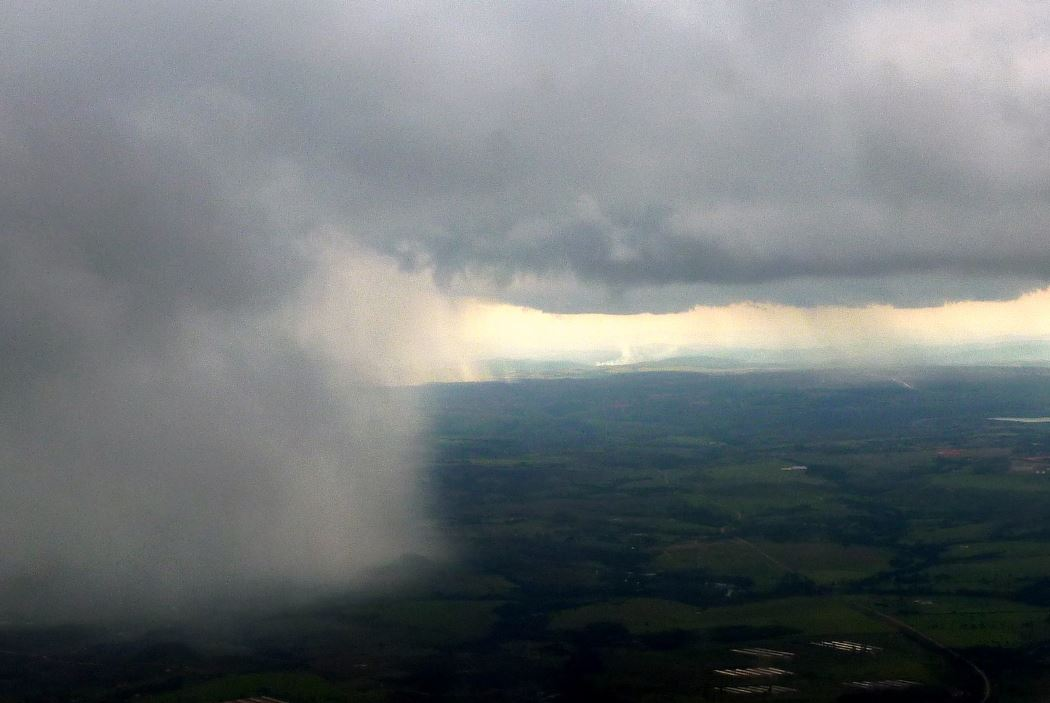
Fire: no
Smoke: no